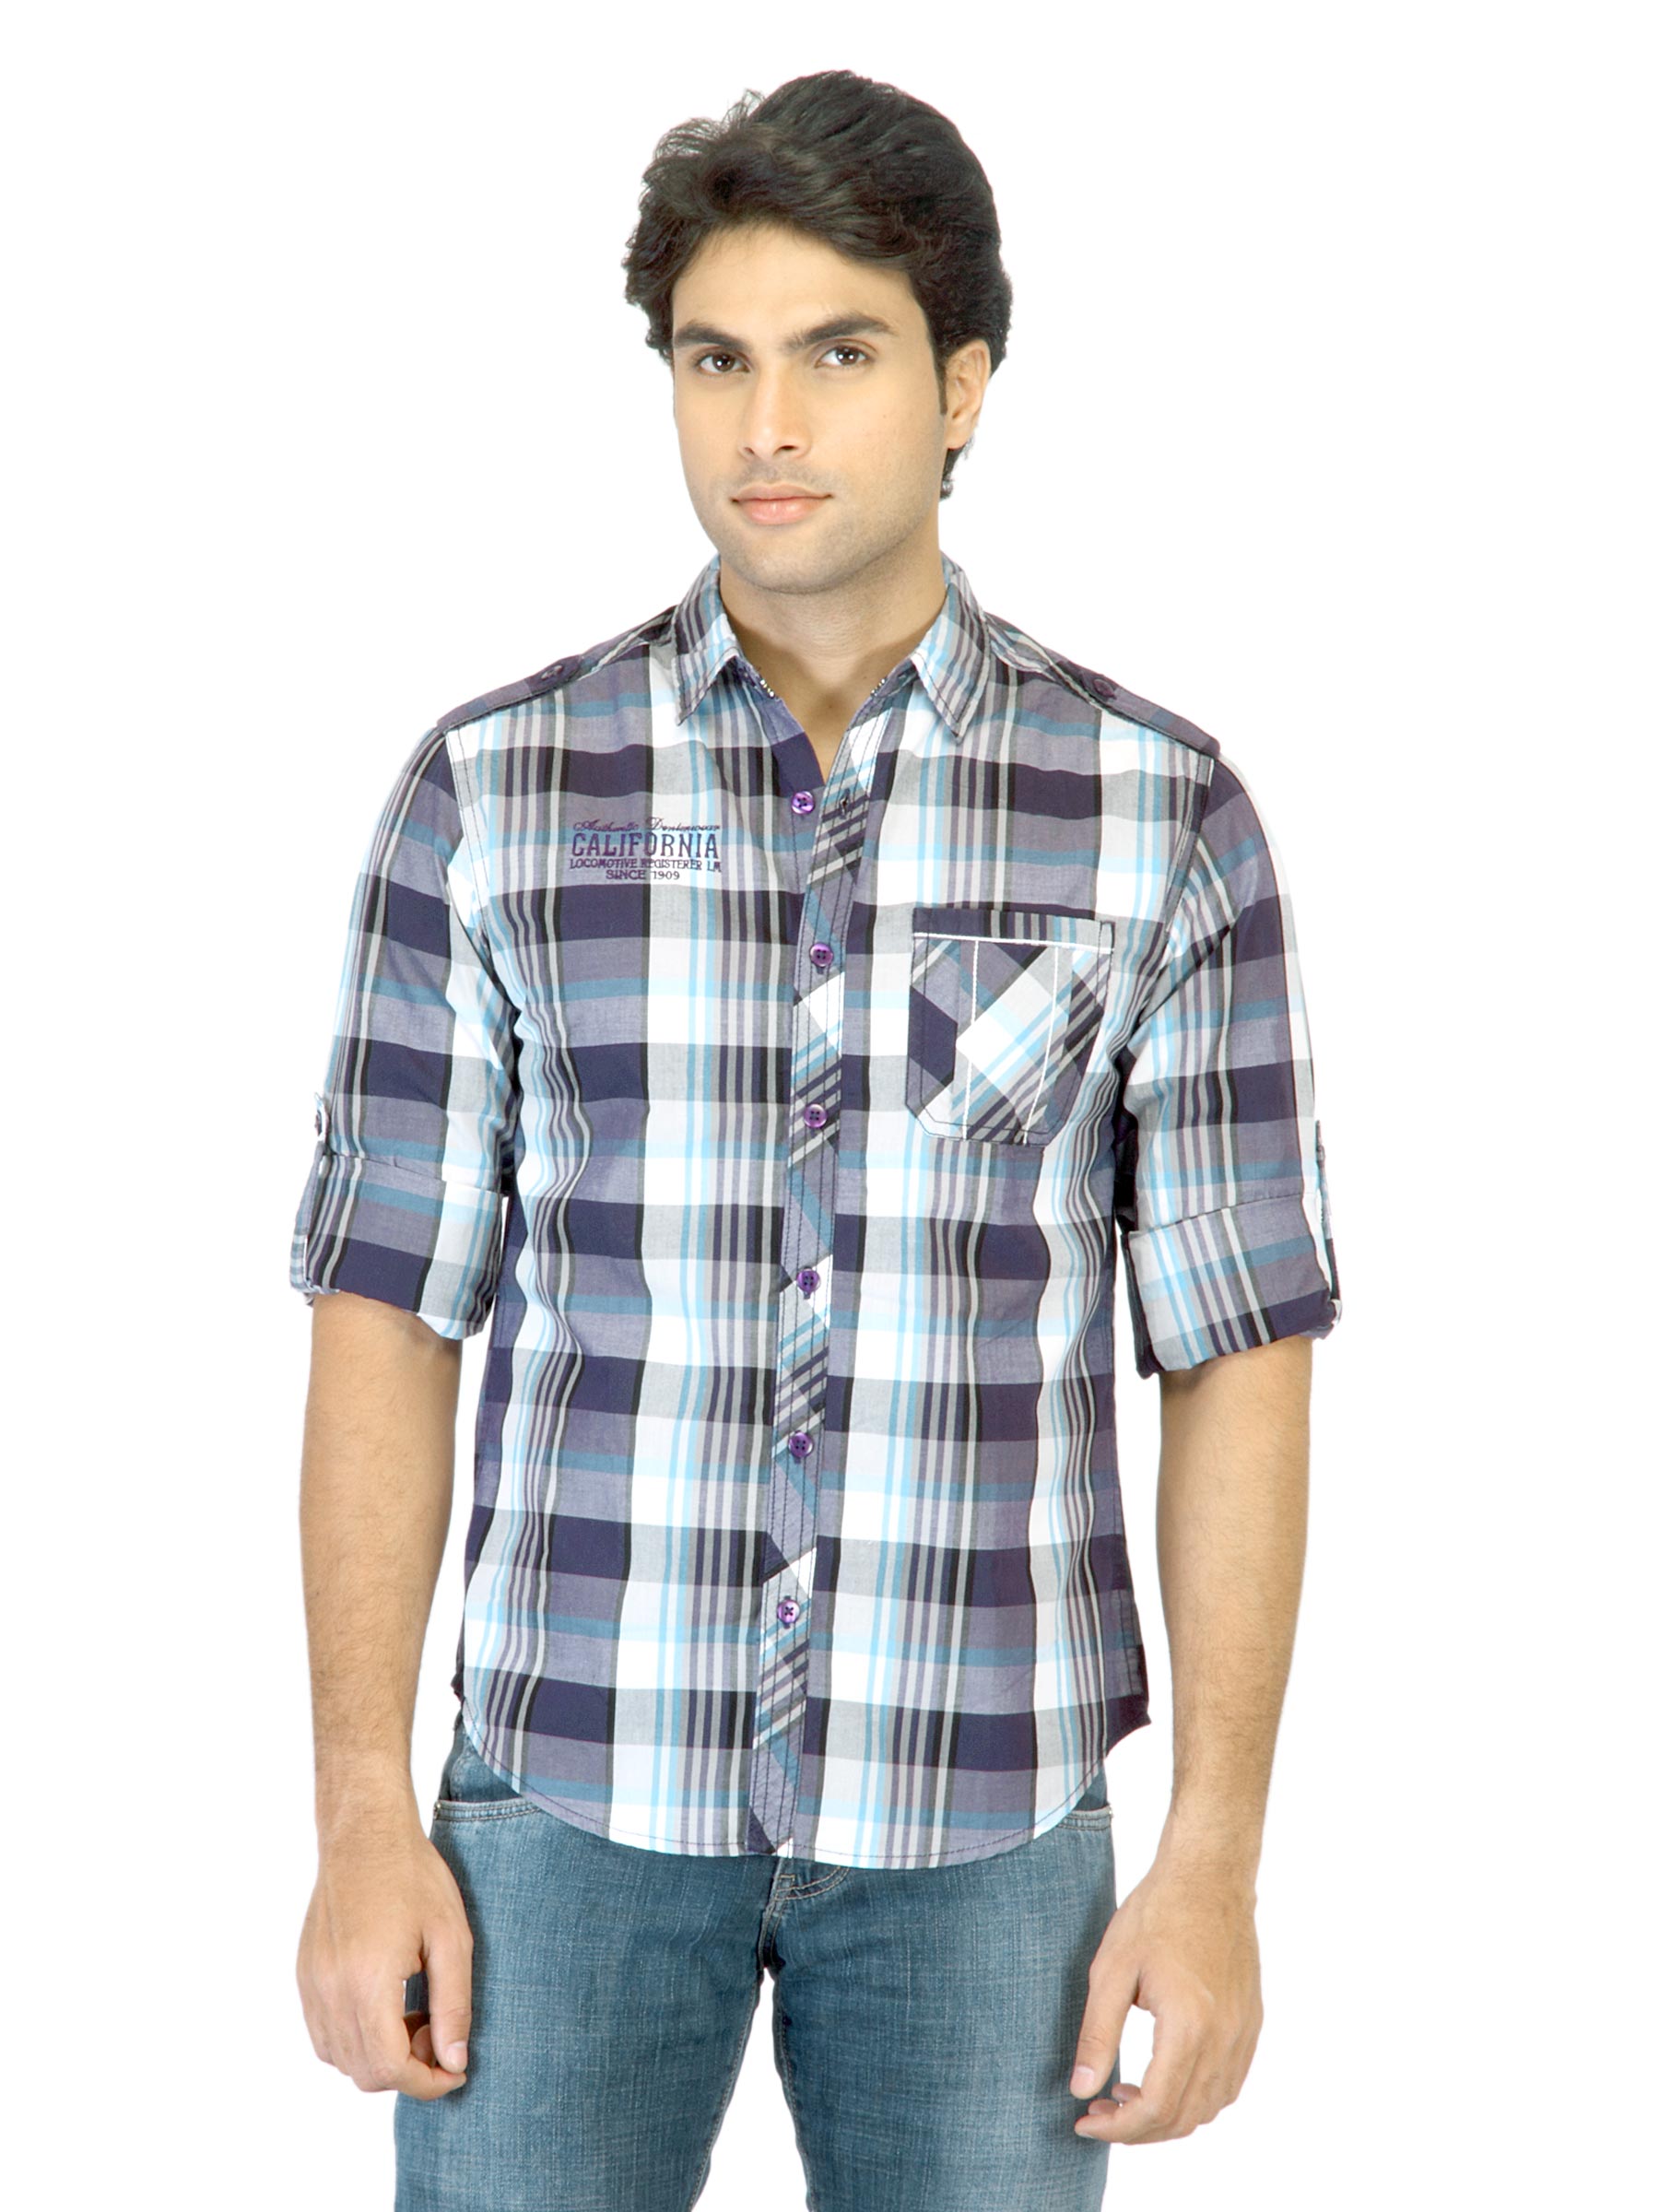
Locomotive Men Check Grey Shirt
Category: Apparel / Topwear / Shirts
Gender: Men
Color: Grey
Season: Fall 2011
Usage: Casual